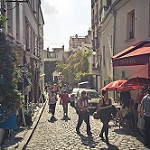
Label: street